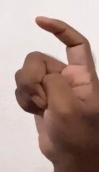
ASL sign: X